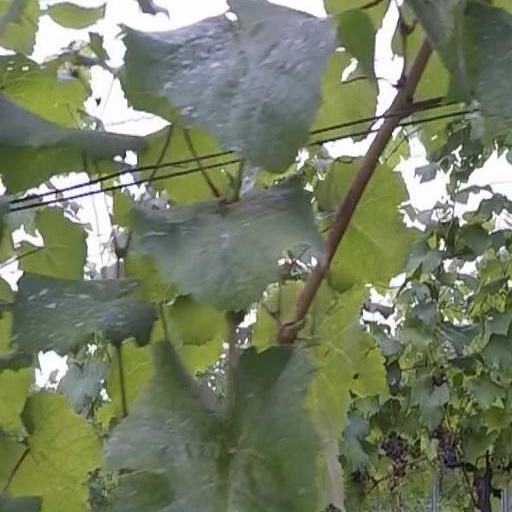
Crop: grape